Kompagnistræde 23

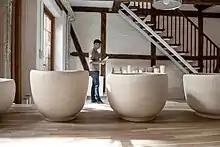
Eric Landen at work in the Tortus Copenhagen studio loft

The building was owned as of 2007 by Peniila and Tanguy Lavoriette. Peniila Anastasia Laviolette (née Smith) was the daughter of Johannes and Margit Smith. She died in 2020. Tanguy Lavoriette, a French-born landscape architect, works for the Agency for Culture and Palaces.